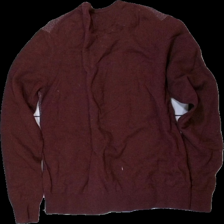
View: back
Type: Sweater
Category: Men
Brand: Riley
Colors: Red, White
Material: 67% wool 33% nylone
Pattern: Other
Cut: Regular
Size: XL
Season: All
Holes: Major
Damage: hål
Damage location: top center
Price range: <50
Recommended usage: Export
Description: röd tjocktröja med prickar fram, stort hål fram